PokerStars

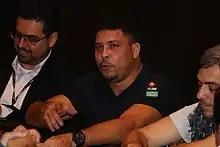
Former Brazil striker Ronaldo pictured with PokerStars in 2014

PokerStars also has had a Celebrity team and a Sports team, called respectively "Friends of PokerStars" and "SportStars". These have included Jamaican Olympic gold medal winner and World record holder Usain Bolt and American actor comedian Kevin Hart. Former associated celebrities include World Cup winning Brazilian striker Ronaldo, tennis pro Rafael Nadal, former tennis champion Boris Becker, FIFA World Cup-winning Italian goalkeeper Gianluigi Buffon, Manchester United star Cristiano Ronaldo, Dutch field hockey Olympic Gold medalist Fatima Moreira de Melo, Norwegian cross-country skier Petter Northug, Swedish cross-country skier Marcus Hellner, quantitative analyst and author of the 'Chen Formula' for Texas Hold'em Bill Chen, Brazilian auto racer and race team owner Gualter Salles and French rugby union international Sébastien Chabal.